Tewin

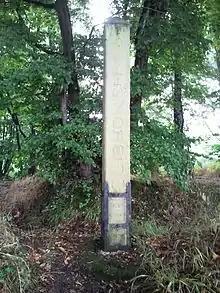
Clibbon's Post marks the spot where Walter Clibbon was fatally shot

The Diaries of John Carrington a farmer and minor public official document life in Tewin from 1798–1810.